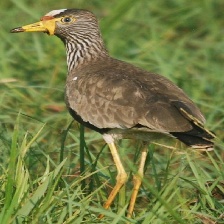
Species: WATTLED LAPWING
Scientific name: VANELLUS INDICUS